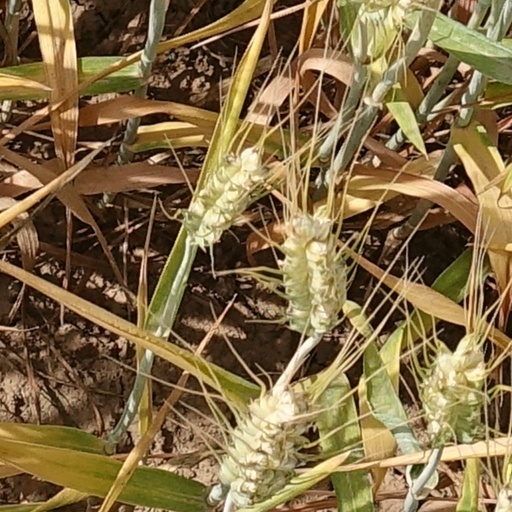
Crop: wheat